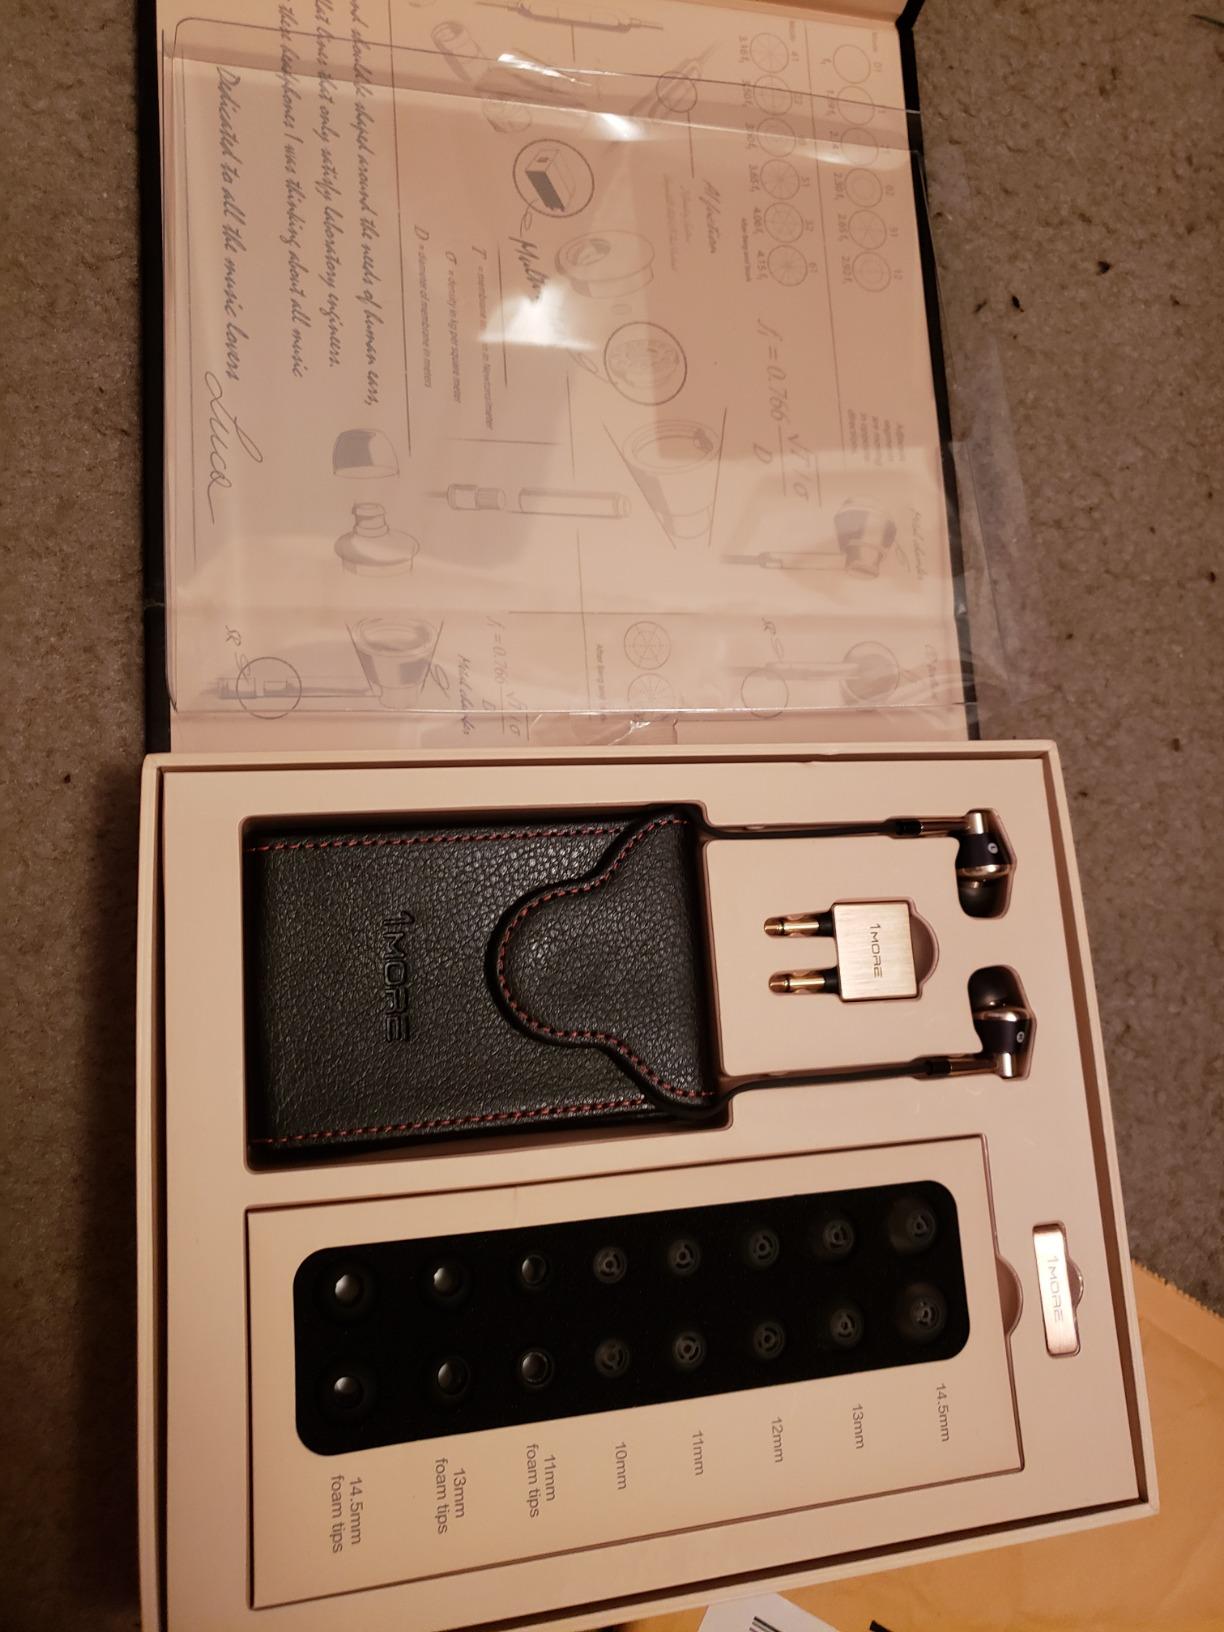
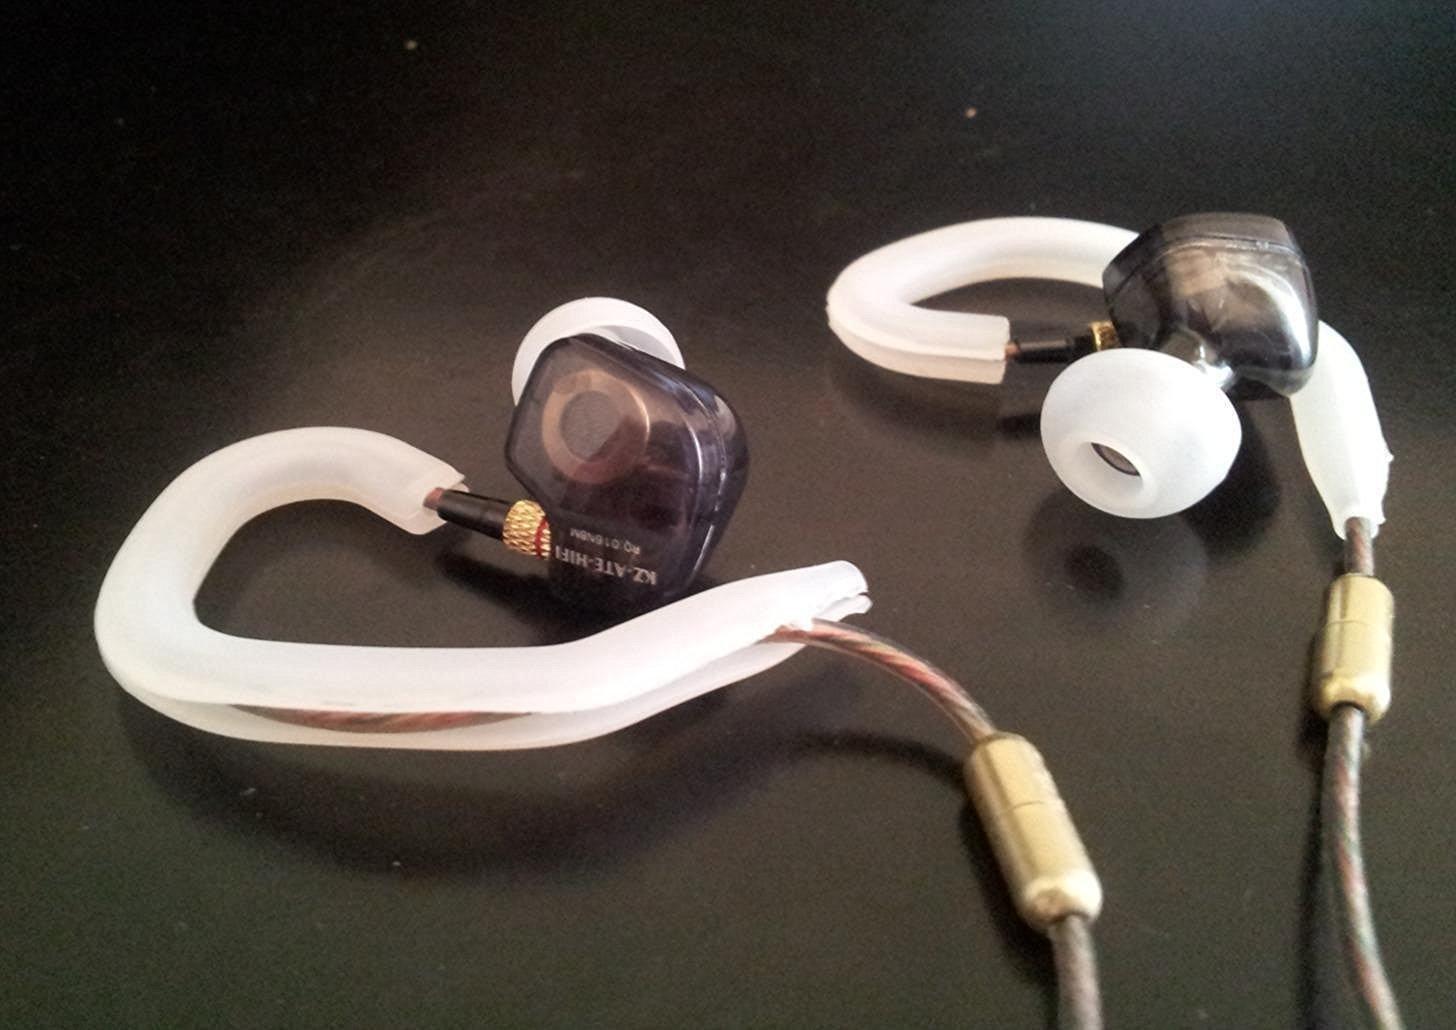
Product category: headphones
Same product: no